Bhagat Sain

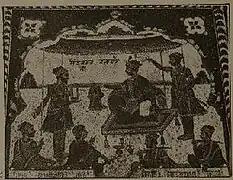
Fresco depicting Bhagat Sain the barber in the court of Raja Ram of Rewa from the original Akal Takht structure

The Bhagat Mal contains a legend which at once illustrates Sain's devotion to saints and the estimation in which he was held for his piety. When going one day to perform his usual ministrations for King Raja Ram, he met some holy men on the way. He thought it was his first duty to attend to them, He took them with him, and began to render them with the customary services. With the greatest mental satisfaction to himself he gave them consecrated and secular food to relieve their souls and bodies. In thus acting Sain disregarded his duty to the king and braved his displeasure. The legend states that a holy man, by God's favor, in order to avert the king's wrath and save Sain from punishment, assumed his appearance, and having gone and performed the customary duties for the king, took his departure. Soon after Sain arrived and began to apologize for the delay. The king said, “Thou hast only just gone after the usual services to me; why apologize?” Sain replied, “ I have not been here. Perhaps thy majesty sayest so to excuse my absence.” The Raja then knew that a special providence had intervened and performed for him the usual tonsorial duties. He was at once converted, fell at Sain's feet, worshipped him as his guru, and thus sought an asylum in God. It had at any rate at the time of the composition of the Bhagat Mal become an established custom that the successive kings of the house of Bandhavgarh should always be disciples of the descendants of Sain. They are now said to be followers of Bhagat Kabir.